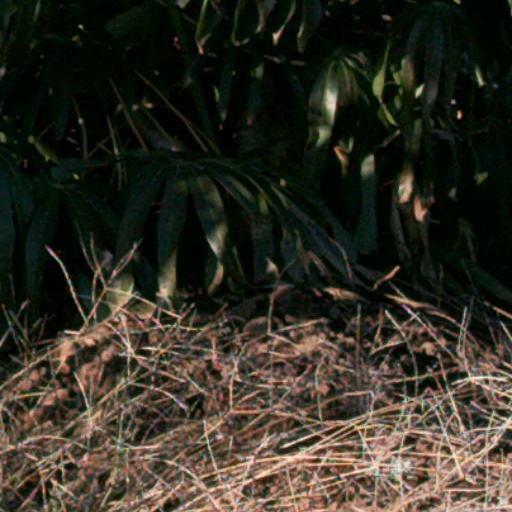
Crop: cassava